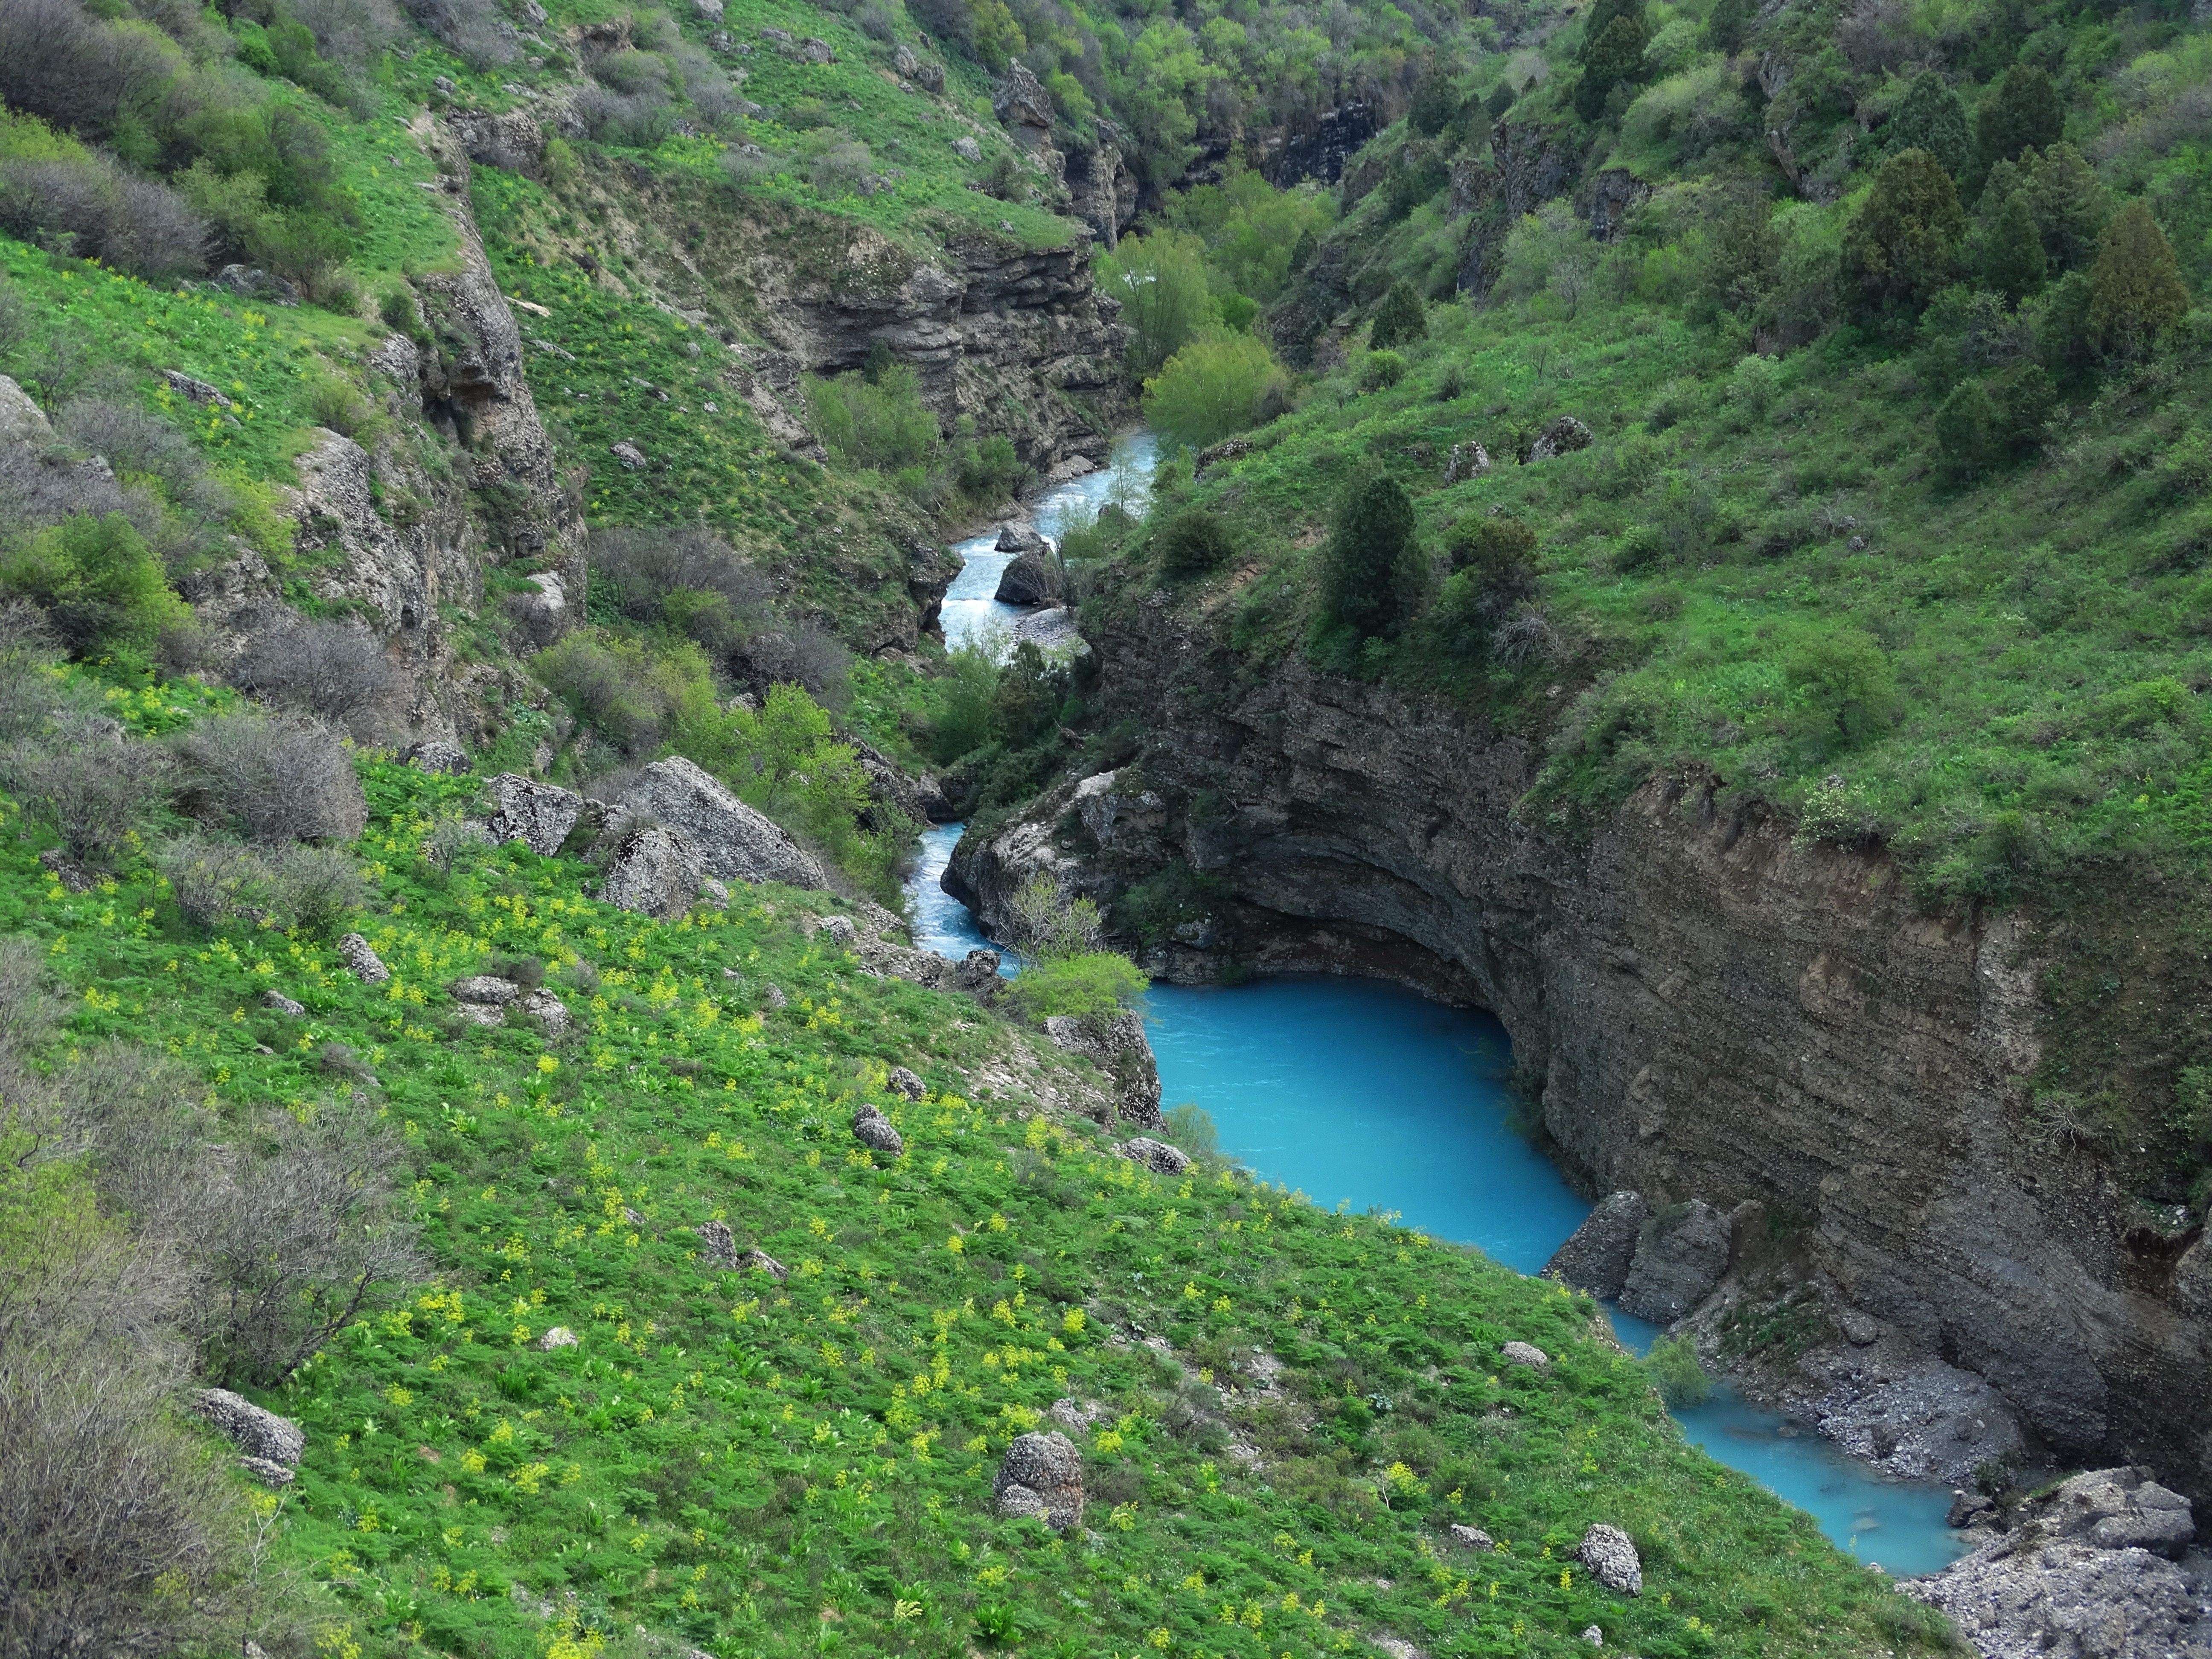
walking, mountain, adventure, river, valley, mountain range, cliff, stream, fjord, canyon, highland, terrain, ridge, mountains, ravine, plateau, loch, wadi, landform, tarn, nature reserve, mountain pass, shymkent, geological phenomenon